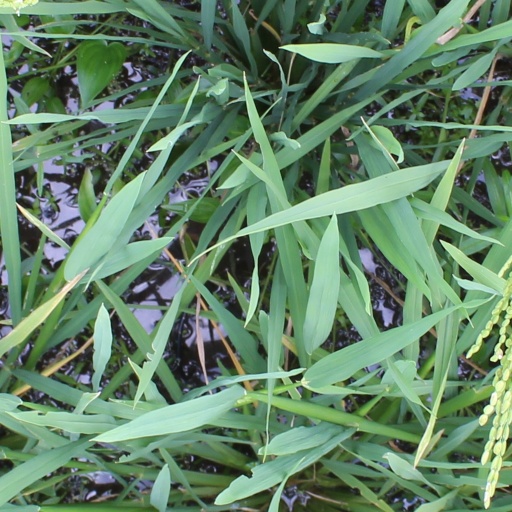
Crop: rice